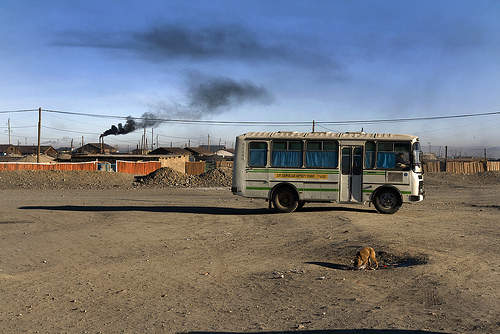
a public transit bus in a field with a sky background

A small bus driving down a road with a dog nearby.

A bus out in the dirt where there is a dog

A dog scrounges in a hole at a vacant dirt lot where an old bus is parked.

there is a very small bus that is on the road